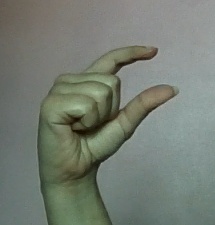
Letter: dal